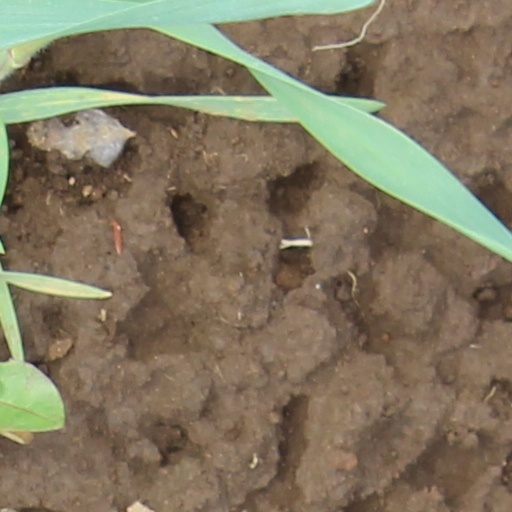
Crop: wheat